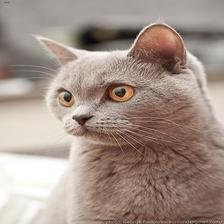
Species: cat
Breed: British Shorthair